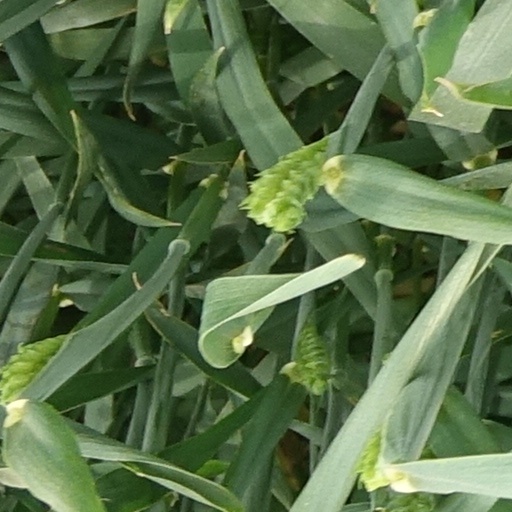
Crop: wheat